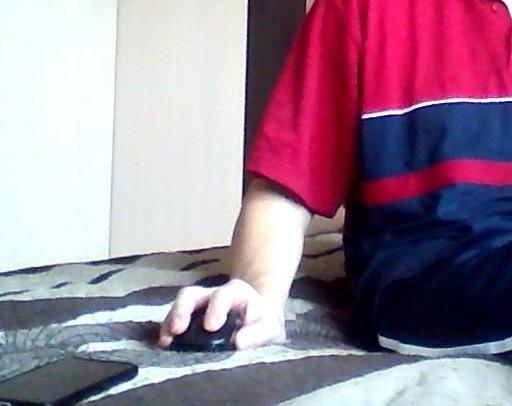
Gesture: no_gesture